WIC program

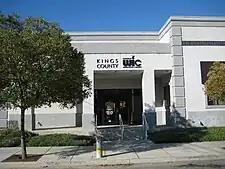
WIC program services are offered at this office in Hanford, California, by the Kings County Department of Public Health.

The Special Supplemental Nutrition Program for Women, Infants, and Children (WIC) is an American federal assistance program of the Food and Nutrition Service (FNS) of the United States Department of Agriculture (USDA) for healthcare and nutrition of low-income pregnant women, breastfeeding women, and children under the age of five as part of child nutrition programs. Their mission is to be a partner with other services that are key to childhood and family well-being. WIC serves 53% of all infants born in the United States.